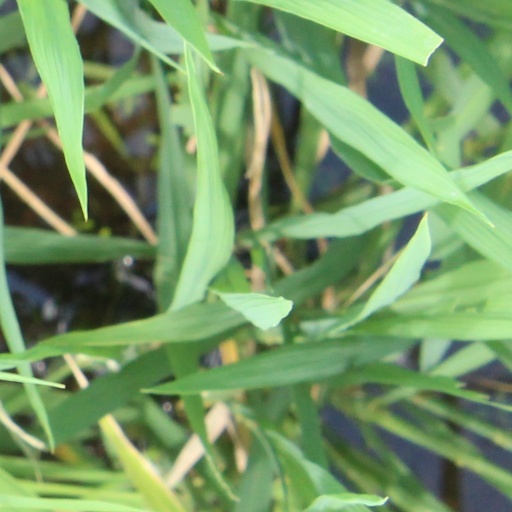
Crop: rice